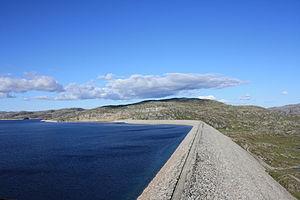
Le secteur de l'hydroélectricité en Norvège occupe une place majeure non seulement en Norvège, mais aussi sur le marché scandinave : 95,8 % de la production électrique norvégienne était d'origine hydraulique en 2017, et 10 % de cette production était exportée, permettant en particulier de compenser l'irrégularité de la production éolienne danoise ; la pose d'un câble sous-marin Norvège-Royaume Uni a été décidée en 2015.